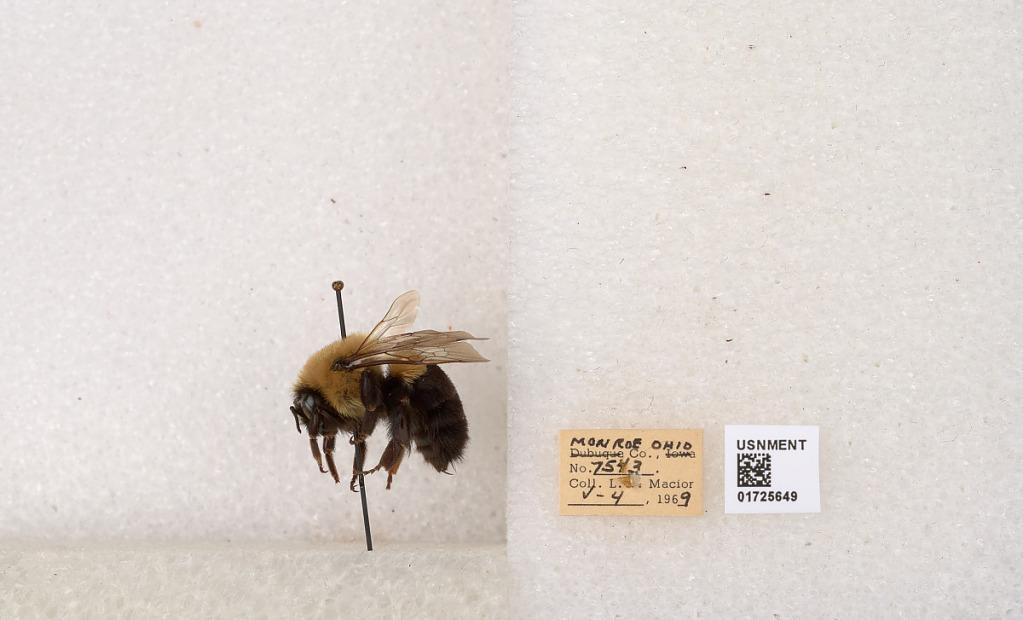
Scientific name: Bombus impatiens Cresson
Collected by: L. Macior
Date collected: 1969-5-4
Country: United States
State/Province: Ohio
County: Monroe
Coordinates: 39.7274, -81.0829